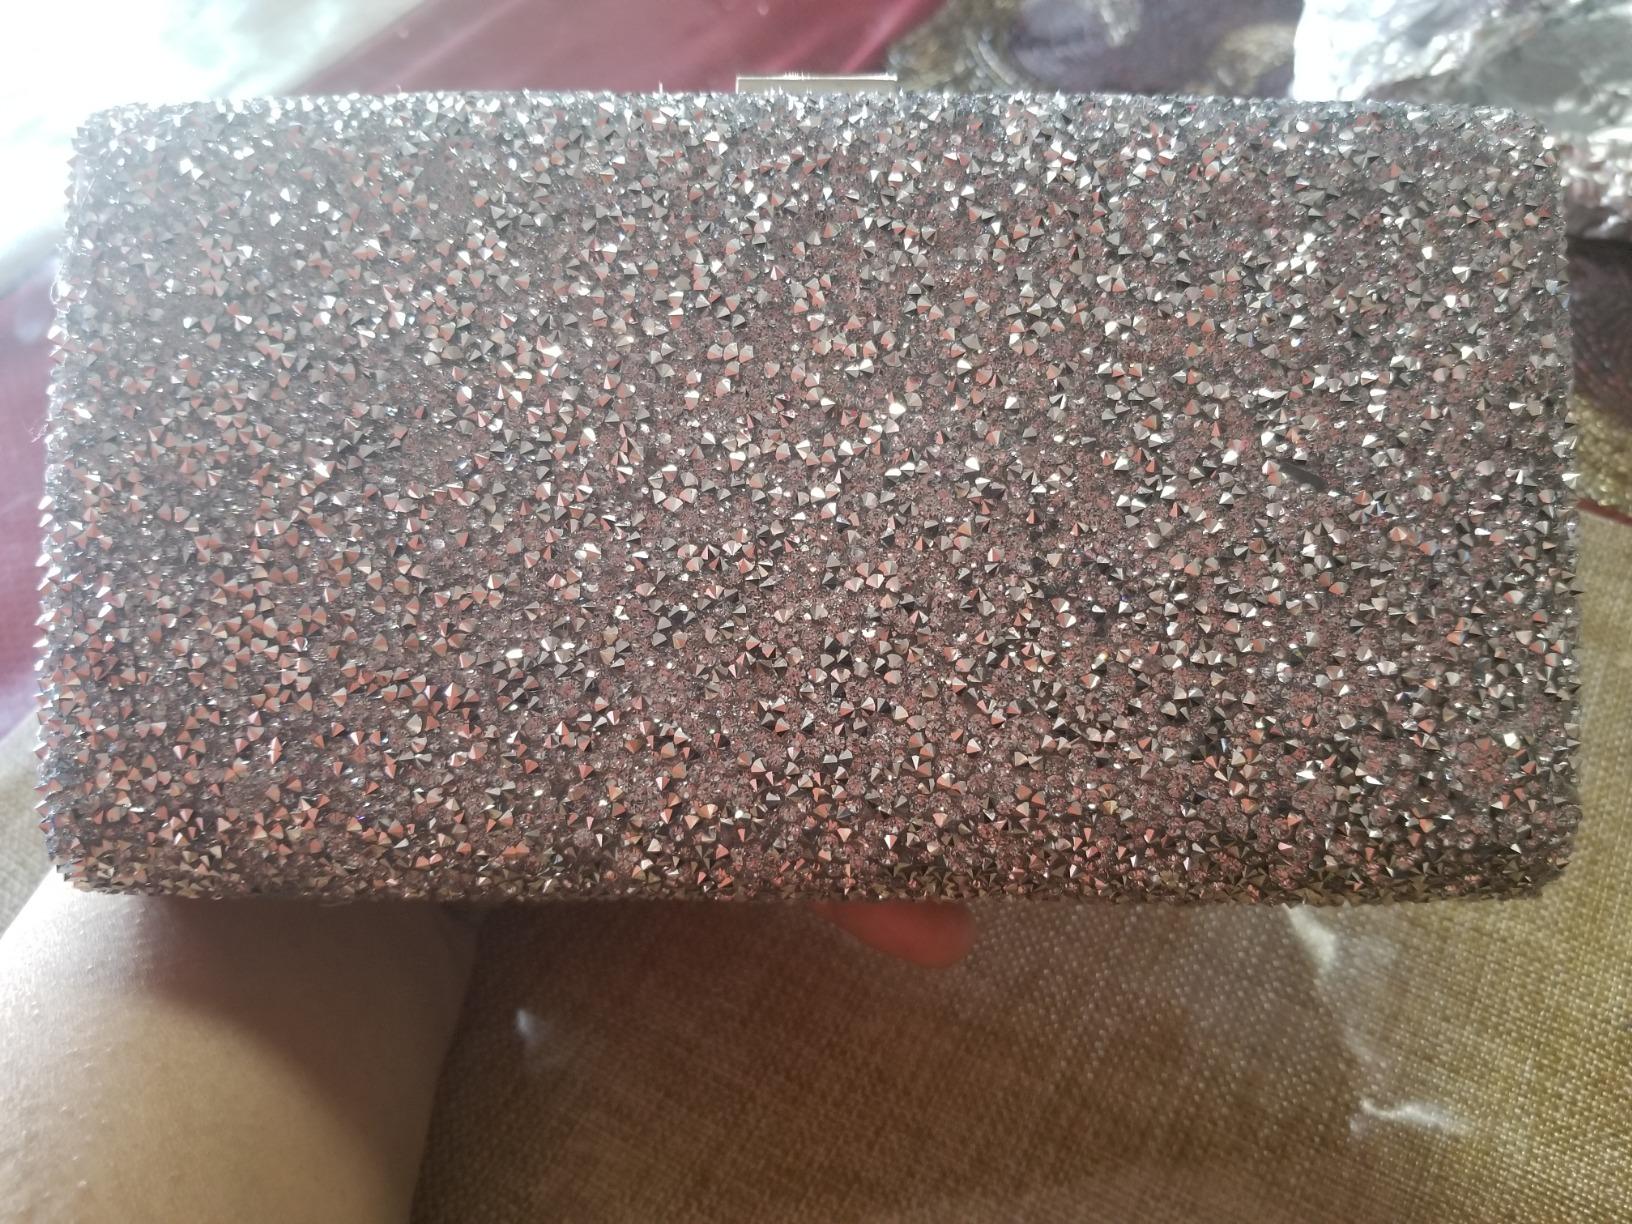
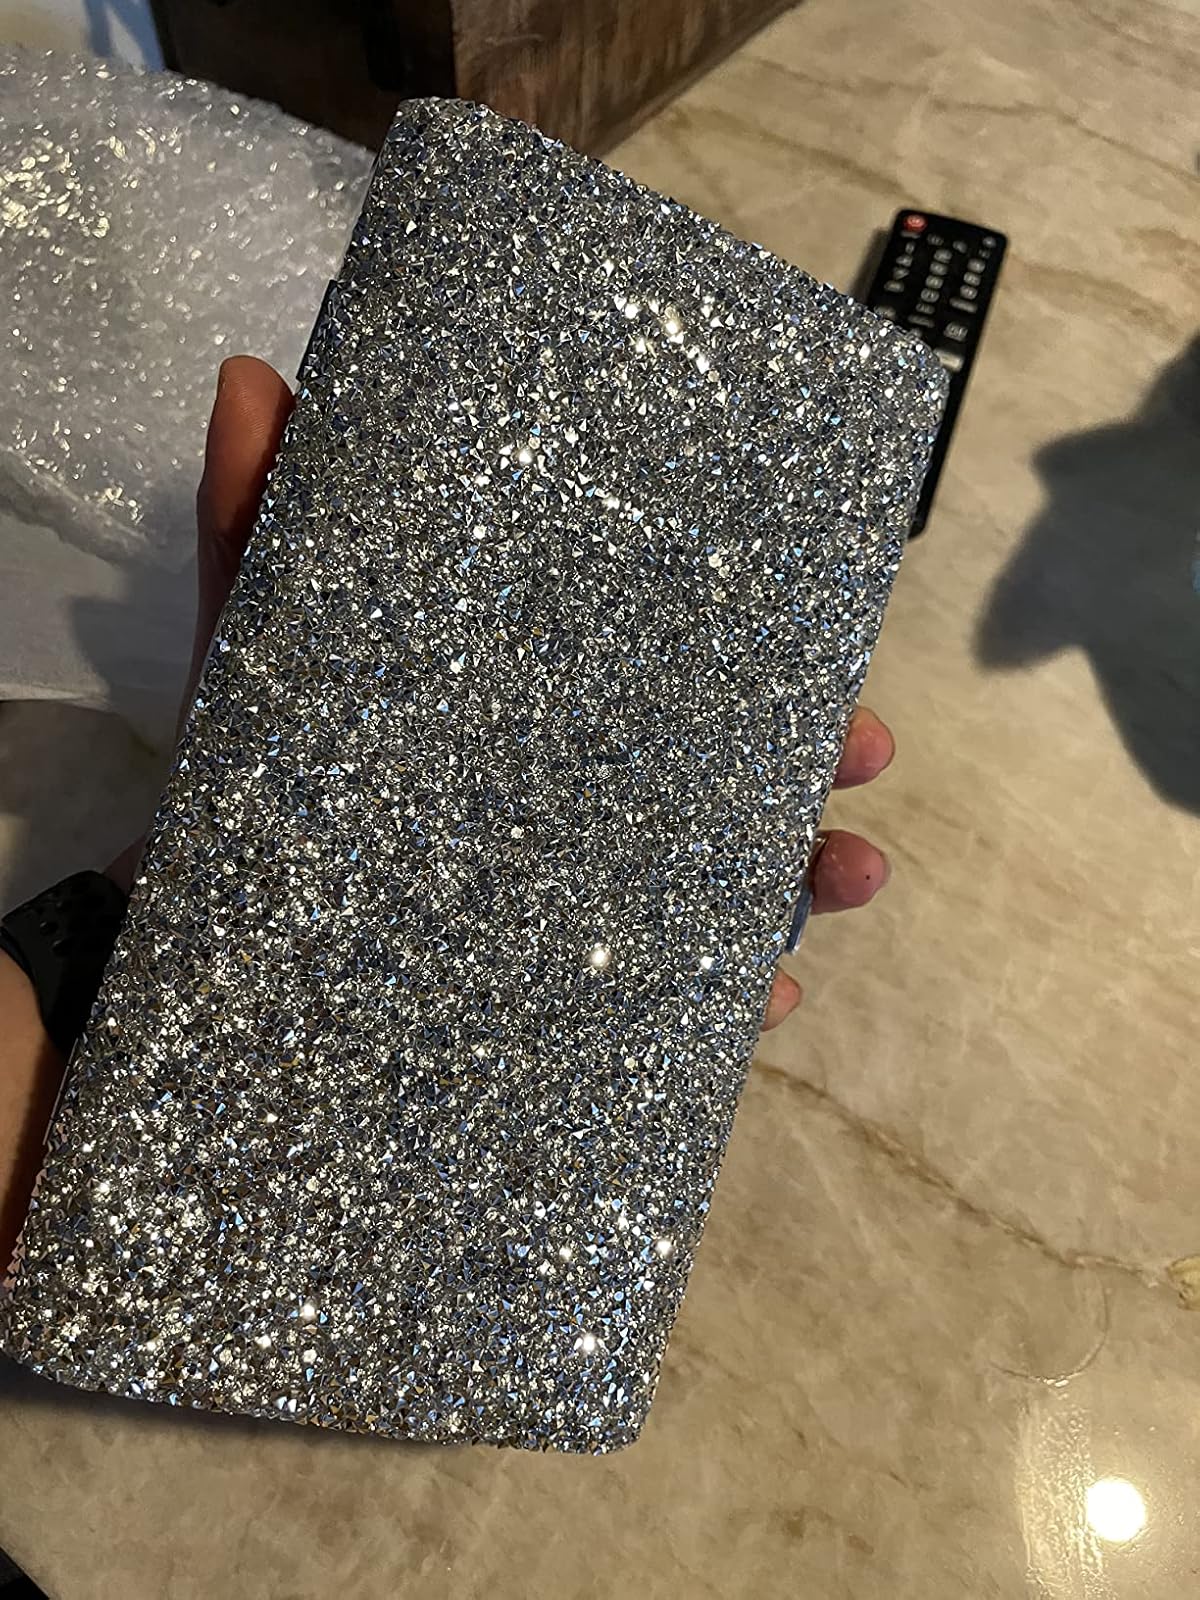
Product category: accessories_handbag
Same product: yes